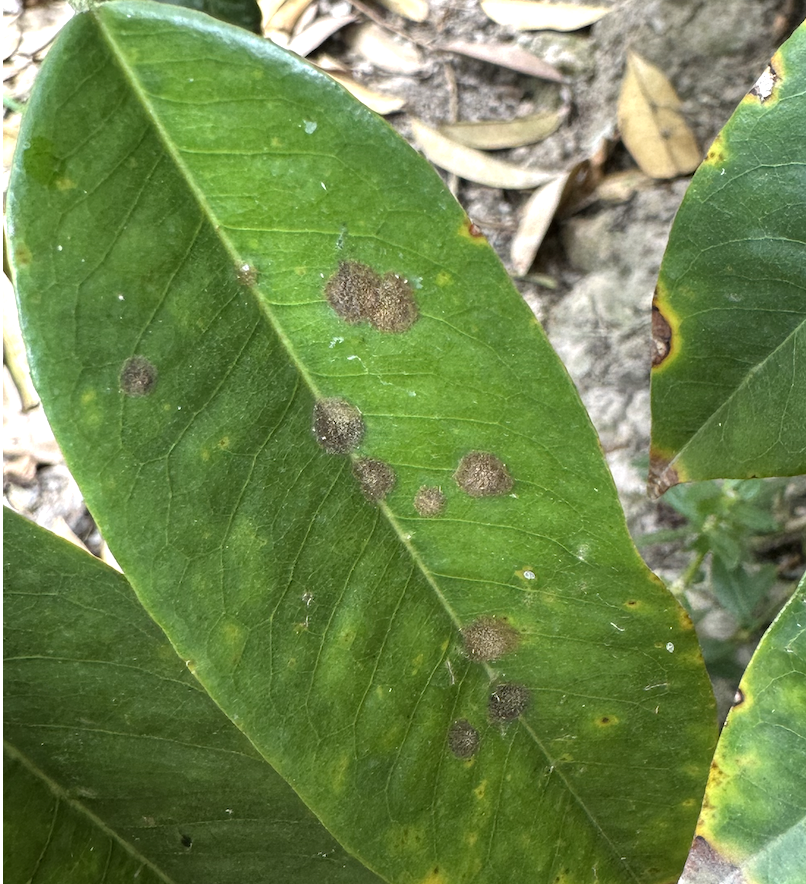
Label: stem_blight